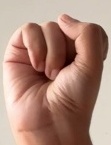
ASL sign: S